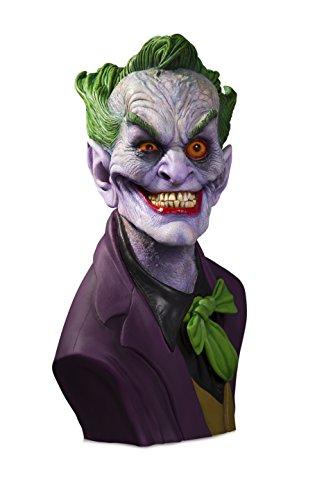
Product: DC Collectibles Gallery: The Joker by Rick Baker 1: Scale Bust, Multicolor
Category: Toys & Games | Collectible Toys | Statues, Bobbleheads & Busts | Statues
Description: Life-size 1: 1 scale bust.
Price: $945.99
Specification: ProductDimensions:12x8x22.5inches|ItemWeight:4pounds|ShippingWeight:26.9pounds(Viewshippingratesandpolicies)|DomesticShipping:ItemcanbeshippedwithinU.S.|InternationalShipping:ThisitemcanbeshippedtoselectcountriesoutsideoftheU.S.LearnMore|ASIN:B079RH6YPF|Itemmodelnumber:APR180301|Manufacturerrecommendedage:15yearsandup